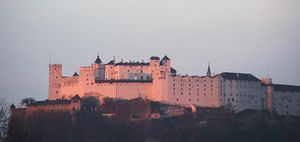
Salzburg (delstat) / Kultur
Fæstningen Hohensalzburg i byen Salzburg er en af delstatens største turistattraktioner
Salzburg er en af de 9 delstater i Østrig. Delstatens hovedstad hedder ligeledes Salzburg. Delstaten ligger mellem Oberösterreich, Steiermark, Kärnten, Tyrol og den tyske stat Bayern.